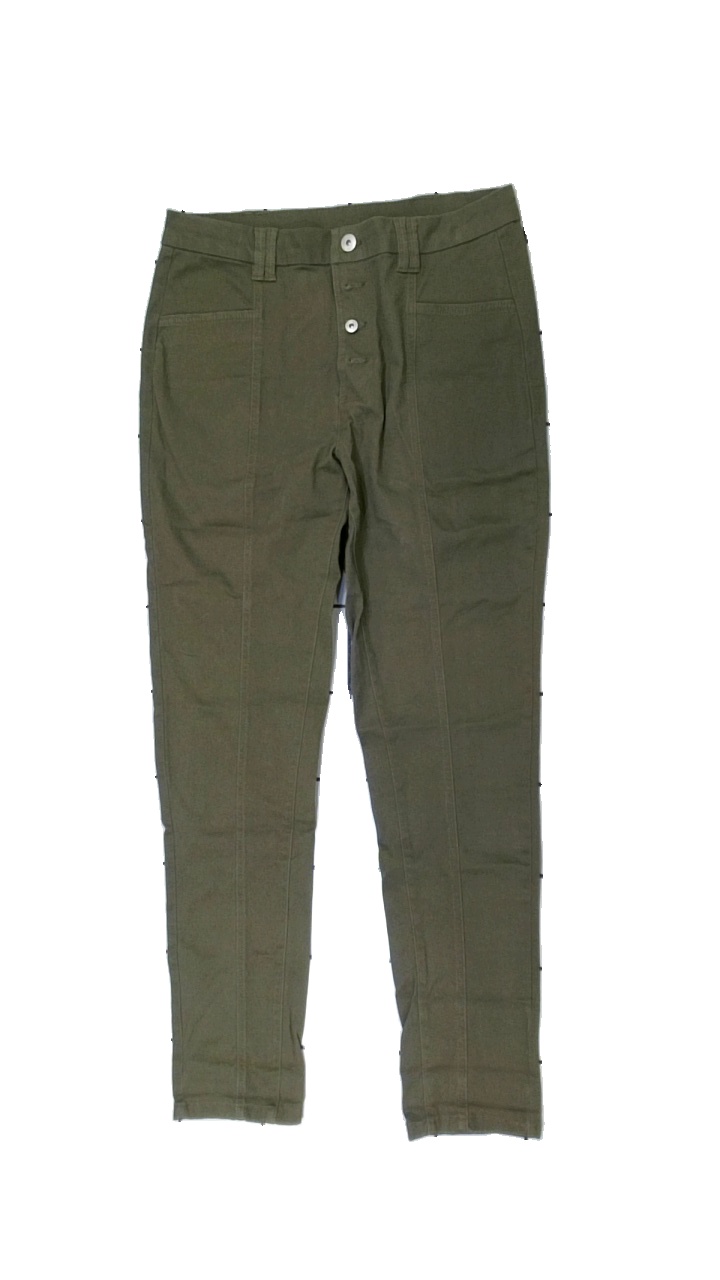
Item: Jeans (Ladies)
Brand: Kappahl
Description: gröna jeans
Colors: Green
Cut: Regular
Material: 100% cotton
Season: All
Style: Denim
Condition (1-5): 5
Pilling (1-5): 5
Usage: Reuse
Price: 100-150